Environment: real
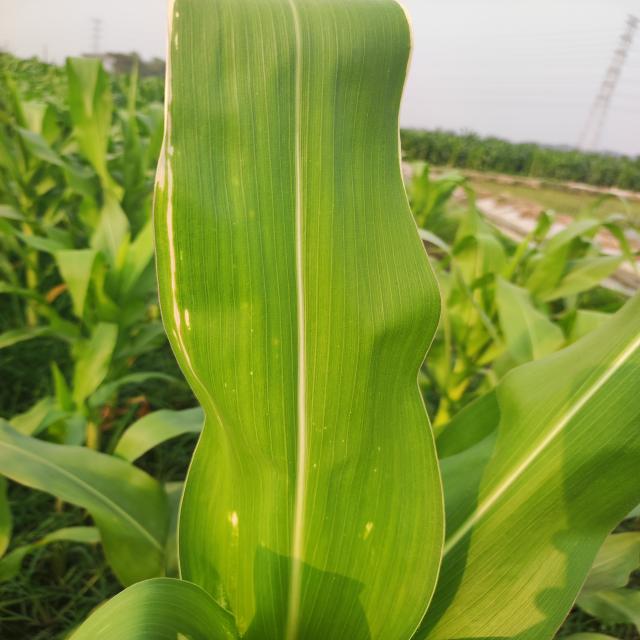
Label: northern_corn_leaf_blight